Pat Suzuki

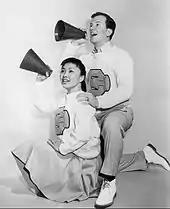
Pat Suzuki with the host on "The Pat Boone Chevy Showroom" in 1959

In 1960 Suzuki was nominated for a Grammy Award in the Best Female Pop Vocal Performance category, for her album "Broadway '59". When Shaw was serving as the photographer for John F. Kennedy, the couple became close friends with the Kennedys, and Suzuki performed at Kennedy's inaugural ball in 1961 as a Hawaiian politician in a stereotypical accent, which Suzuki later described as "pretty corny."